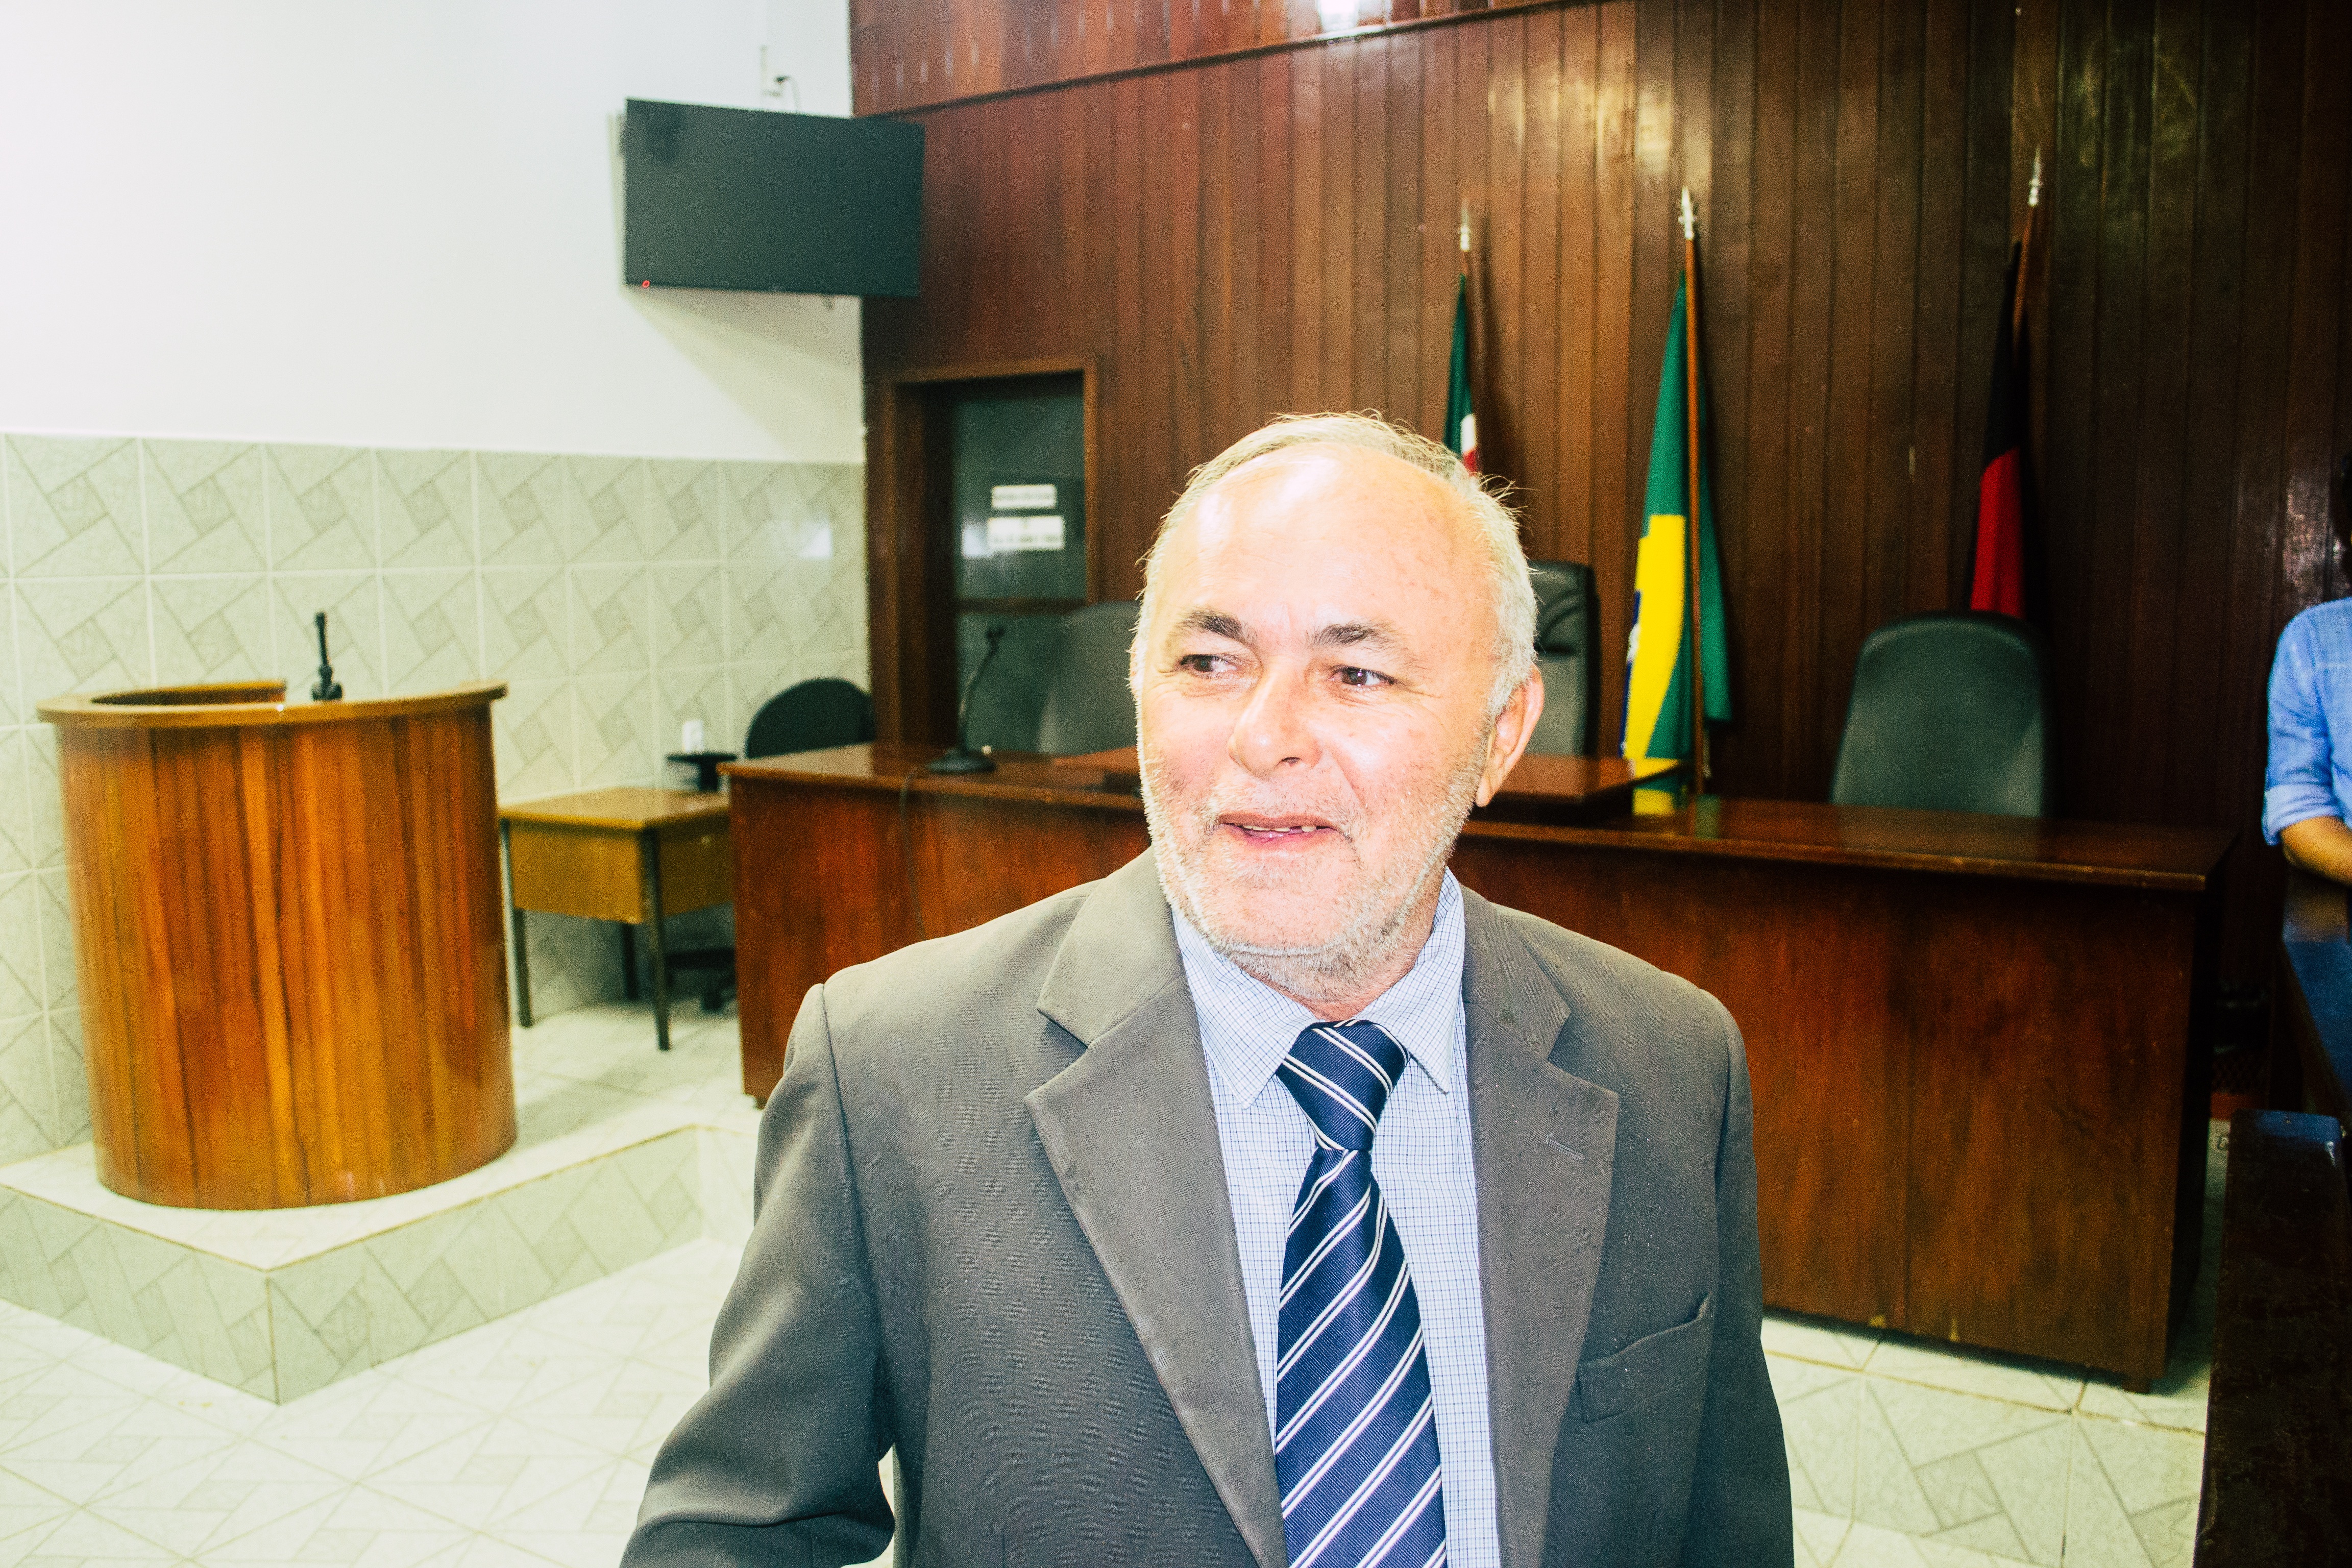
person, professional, profession